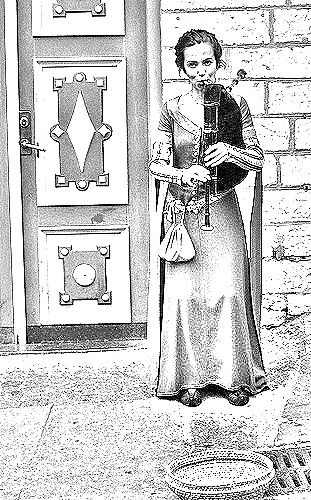
Portrait style: Sketch Portrait